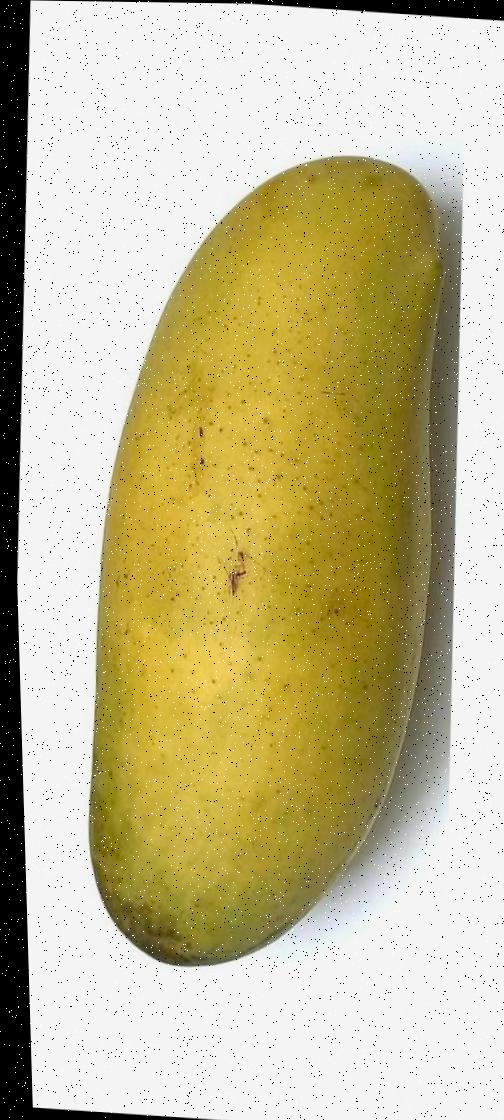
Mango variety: Banana Mango